Esmée van Eeghen

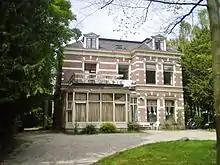
Former family home in Baarn, Gerrit van der Veenlaan 14 (2013)

Esmée van Eeghen was born in Amsterdam on 7 July 1918. Her parents were Reginald van Eeghen (1889-1936), director of the Amstel Brewery, and Minette Adrienne van Lennep (1892-1975), better known as Miesje van Lennep. Esmée had a brother, Dave, who was two years her junior. She had a happy, sheltered childhood, even though her father left for America when she was eight after his divorce and died in San Francisco in 1936. Her mother remarried , by whom she had a third child, Sander.